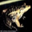
Label: frog